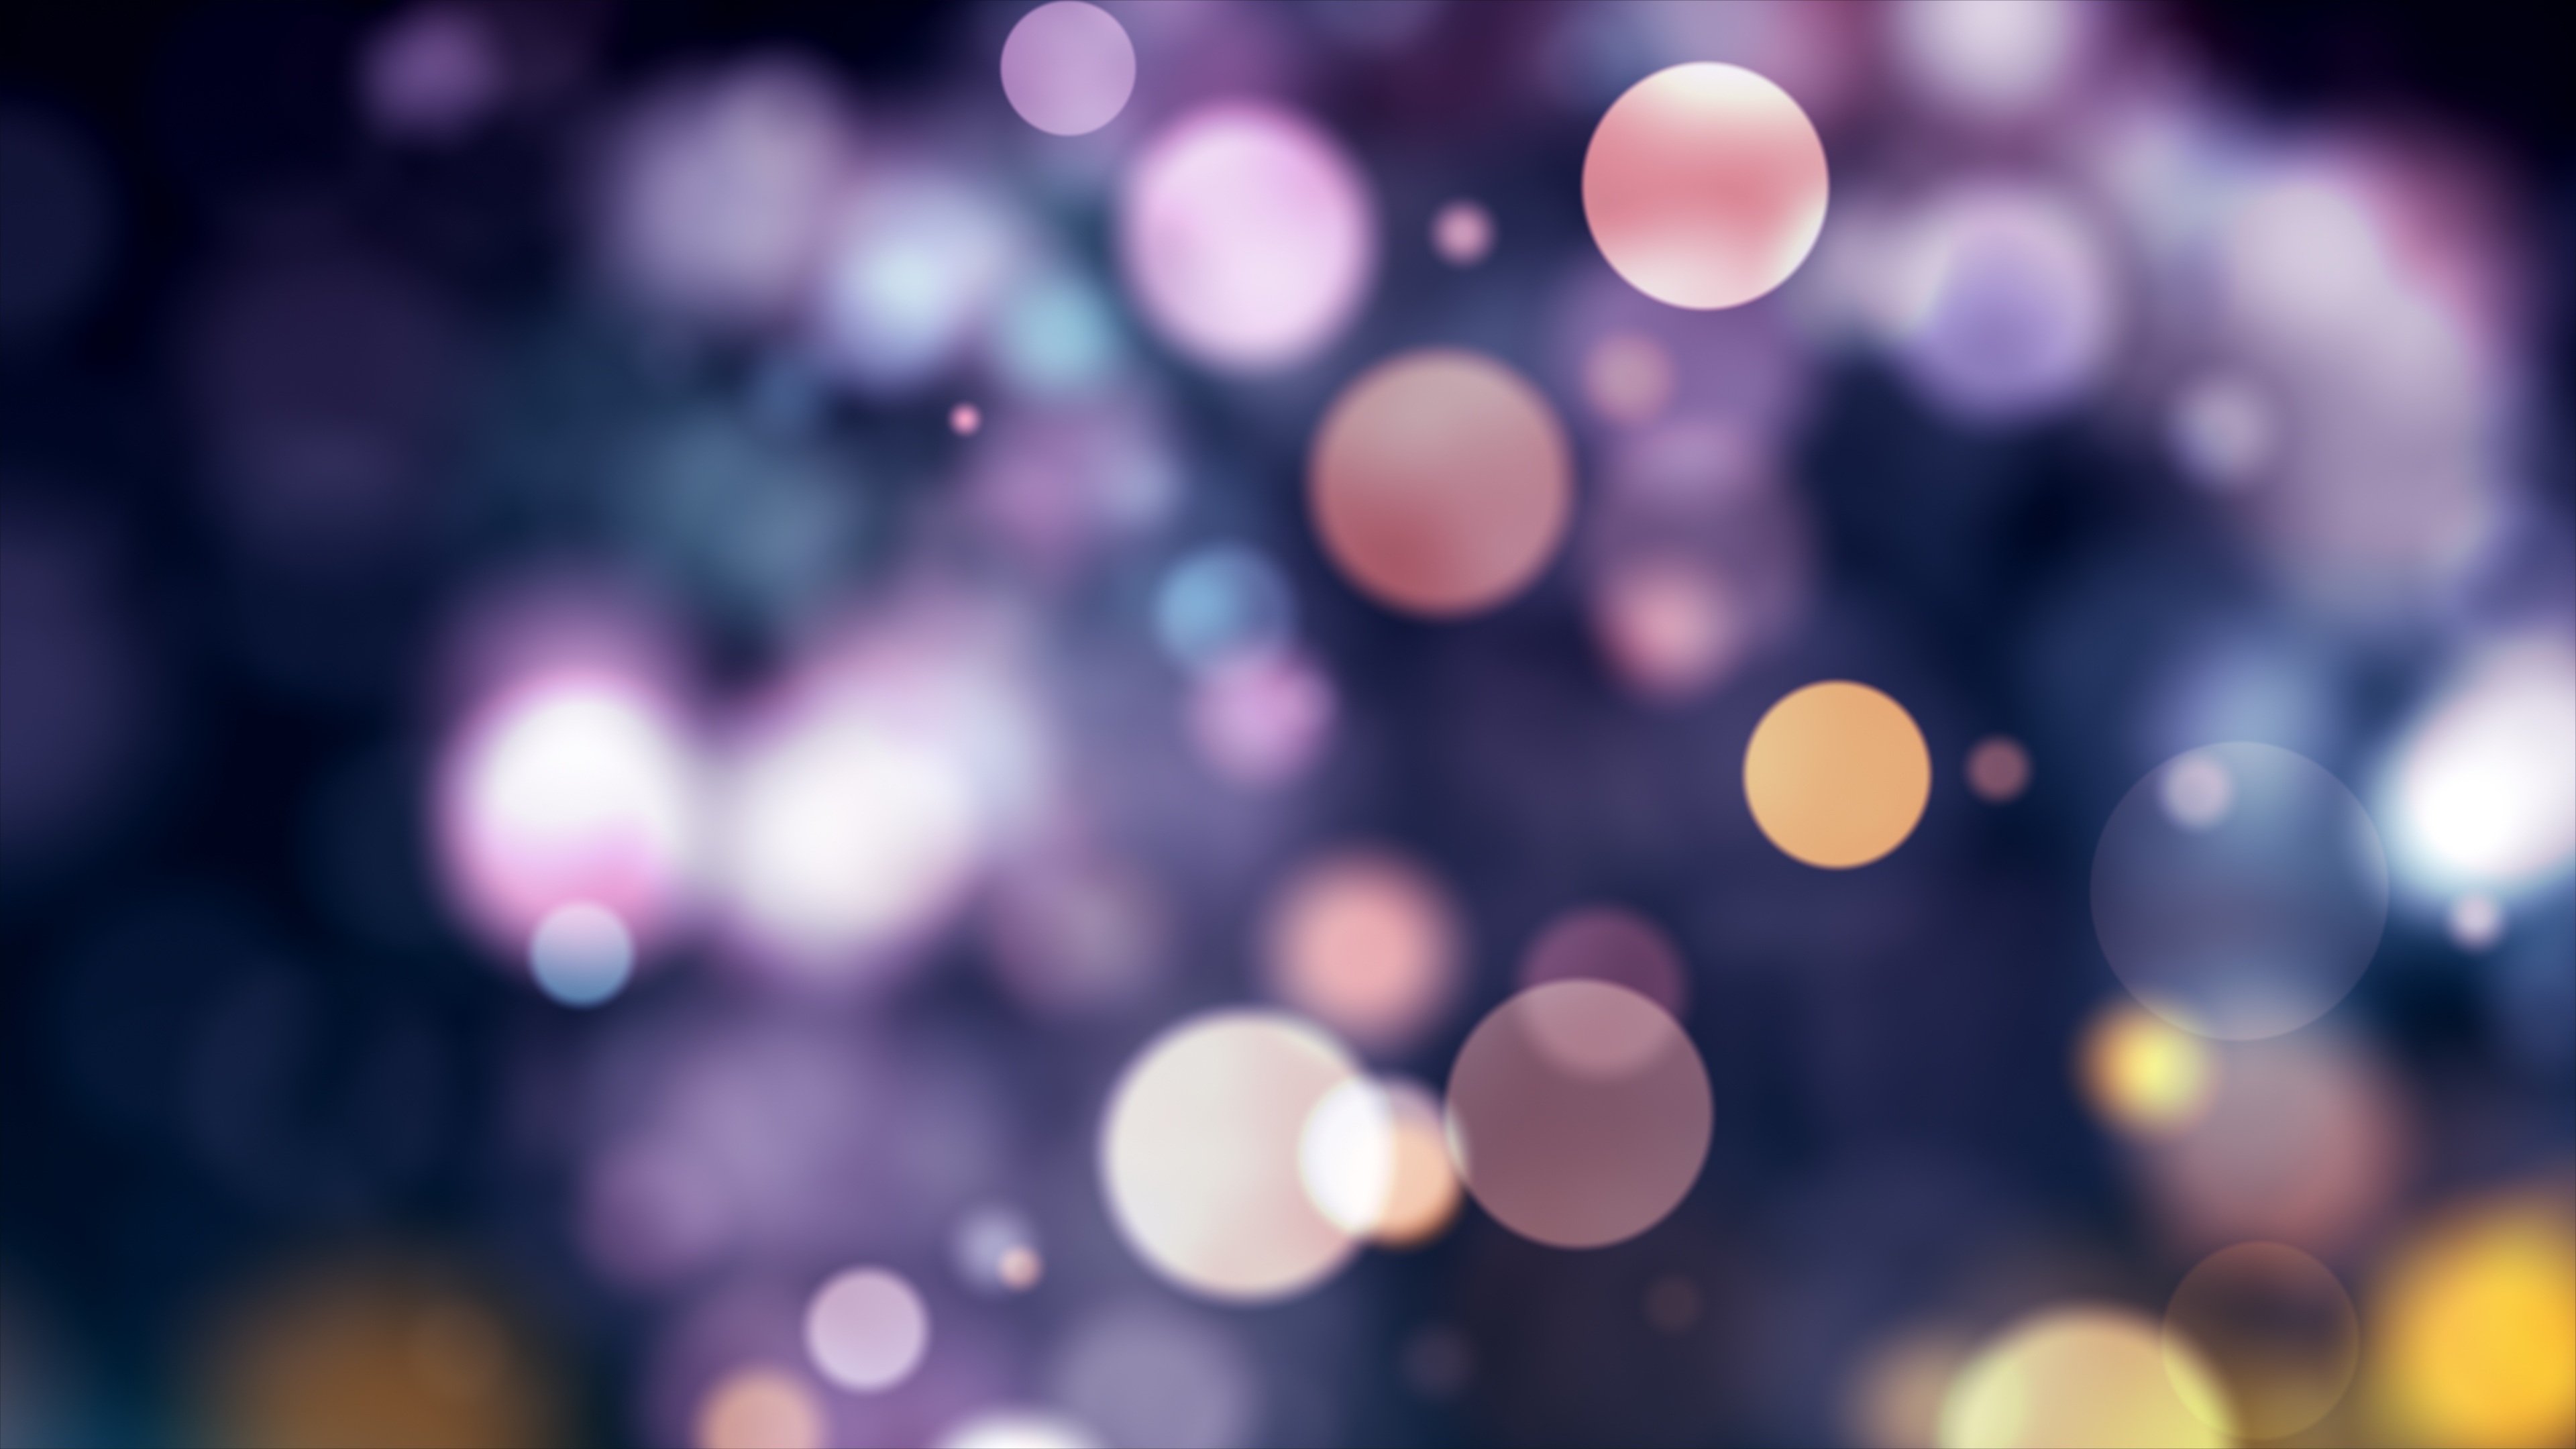
light, bokeh, abstract, night, sunlight, lighting, circle, colors, background, circles, uhd, shape, macro photography, 4k wallpaper